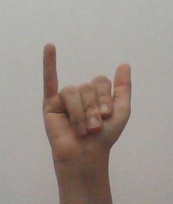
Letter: ya